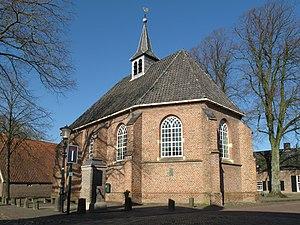
Bronkhorst est un village appartenant à la commune néerlandaise de Bronckhorst. Le village compte environ 150 habitants.